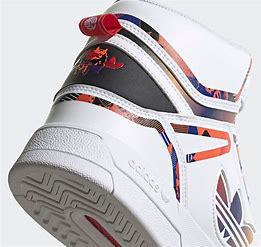
Brand: adidas
Model: Drop Step XL Skate